Carmen Conesa

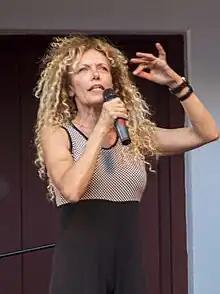
Conesa in 2018

Carmen Conesa Hernández (born 15 September 1960) is a Spanish actress, singer, and painter. She gained notoriety for her performance in "" (1991–92).